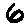
Label: 6